2013 Ontario Liberal Party leadership election

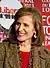
Sandra Pupatello

Sandra Pupatello is the former MPP for Windsor West (1995–2011); Minister of Community and Social Services (2003–2006); Minister of Education (2006); Minister of Economic Development and Innovation (2006–2008; 2009–2011); Minister of International Trade and Investment (2008–2009); Director of business and global markets at PricewaterhouseCoopers (2011–2012)